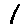
Label: 1